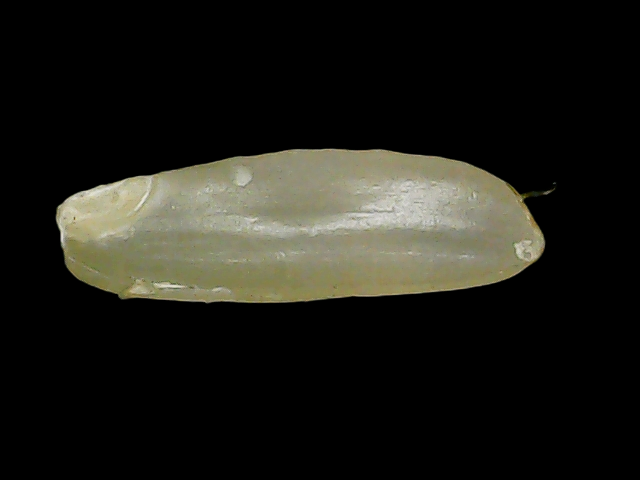
Rice variety: Binadhan11